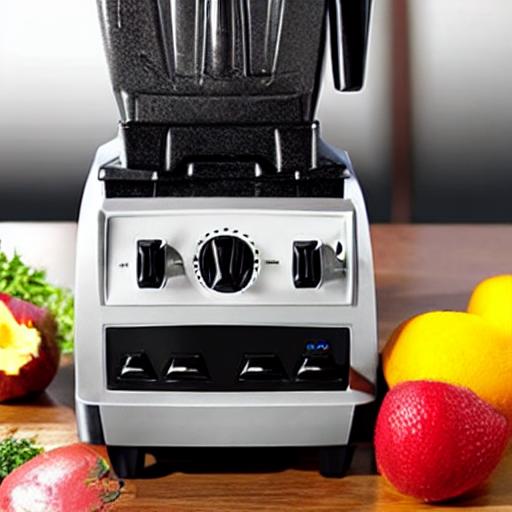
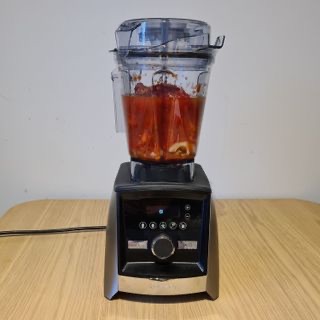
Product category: items_blender
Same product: no